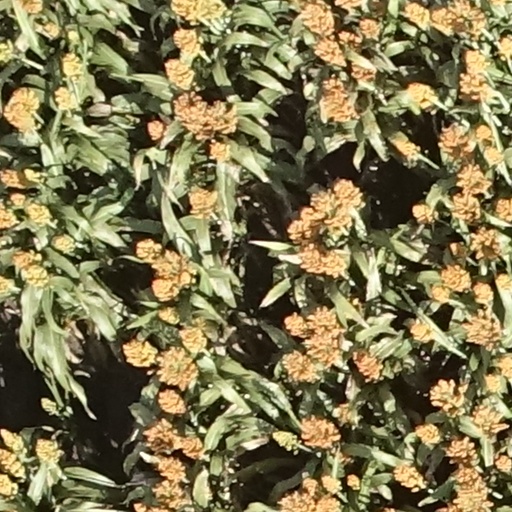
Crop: sorghum